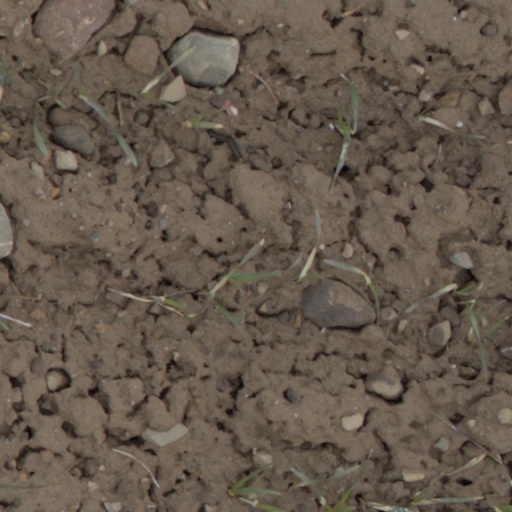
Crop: wheat